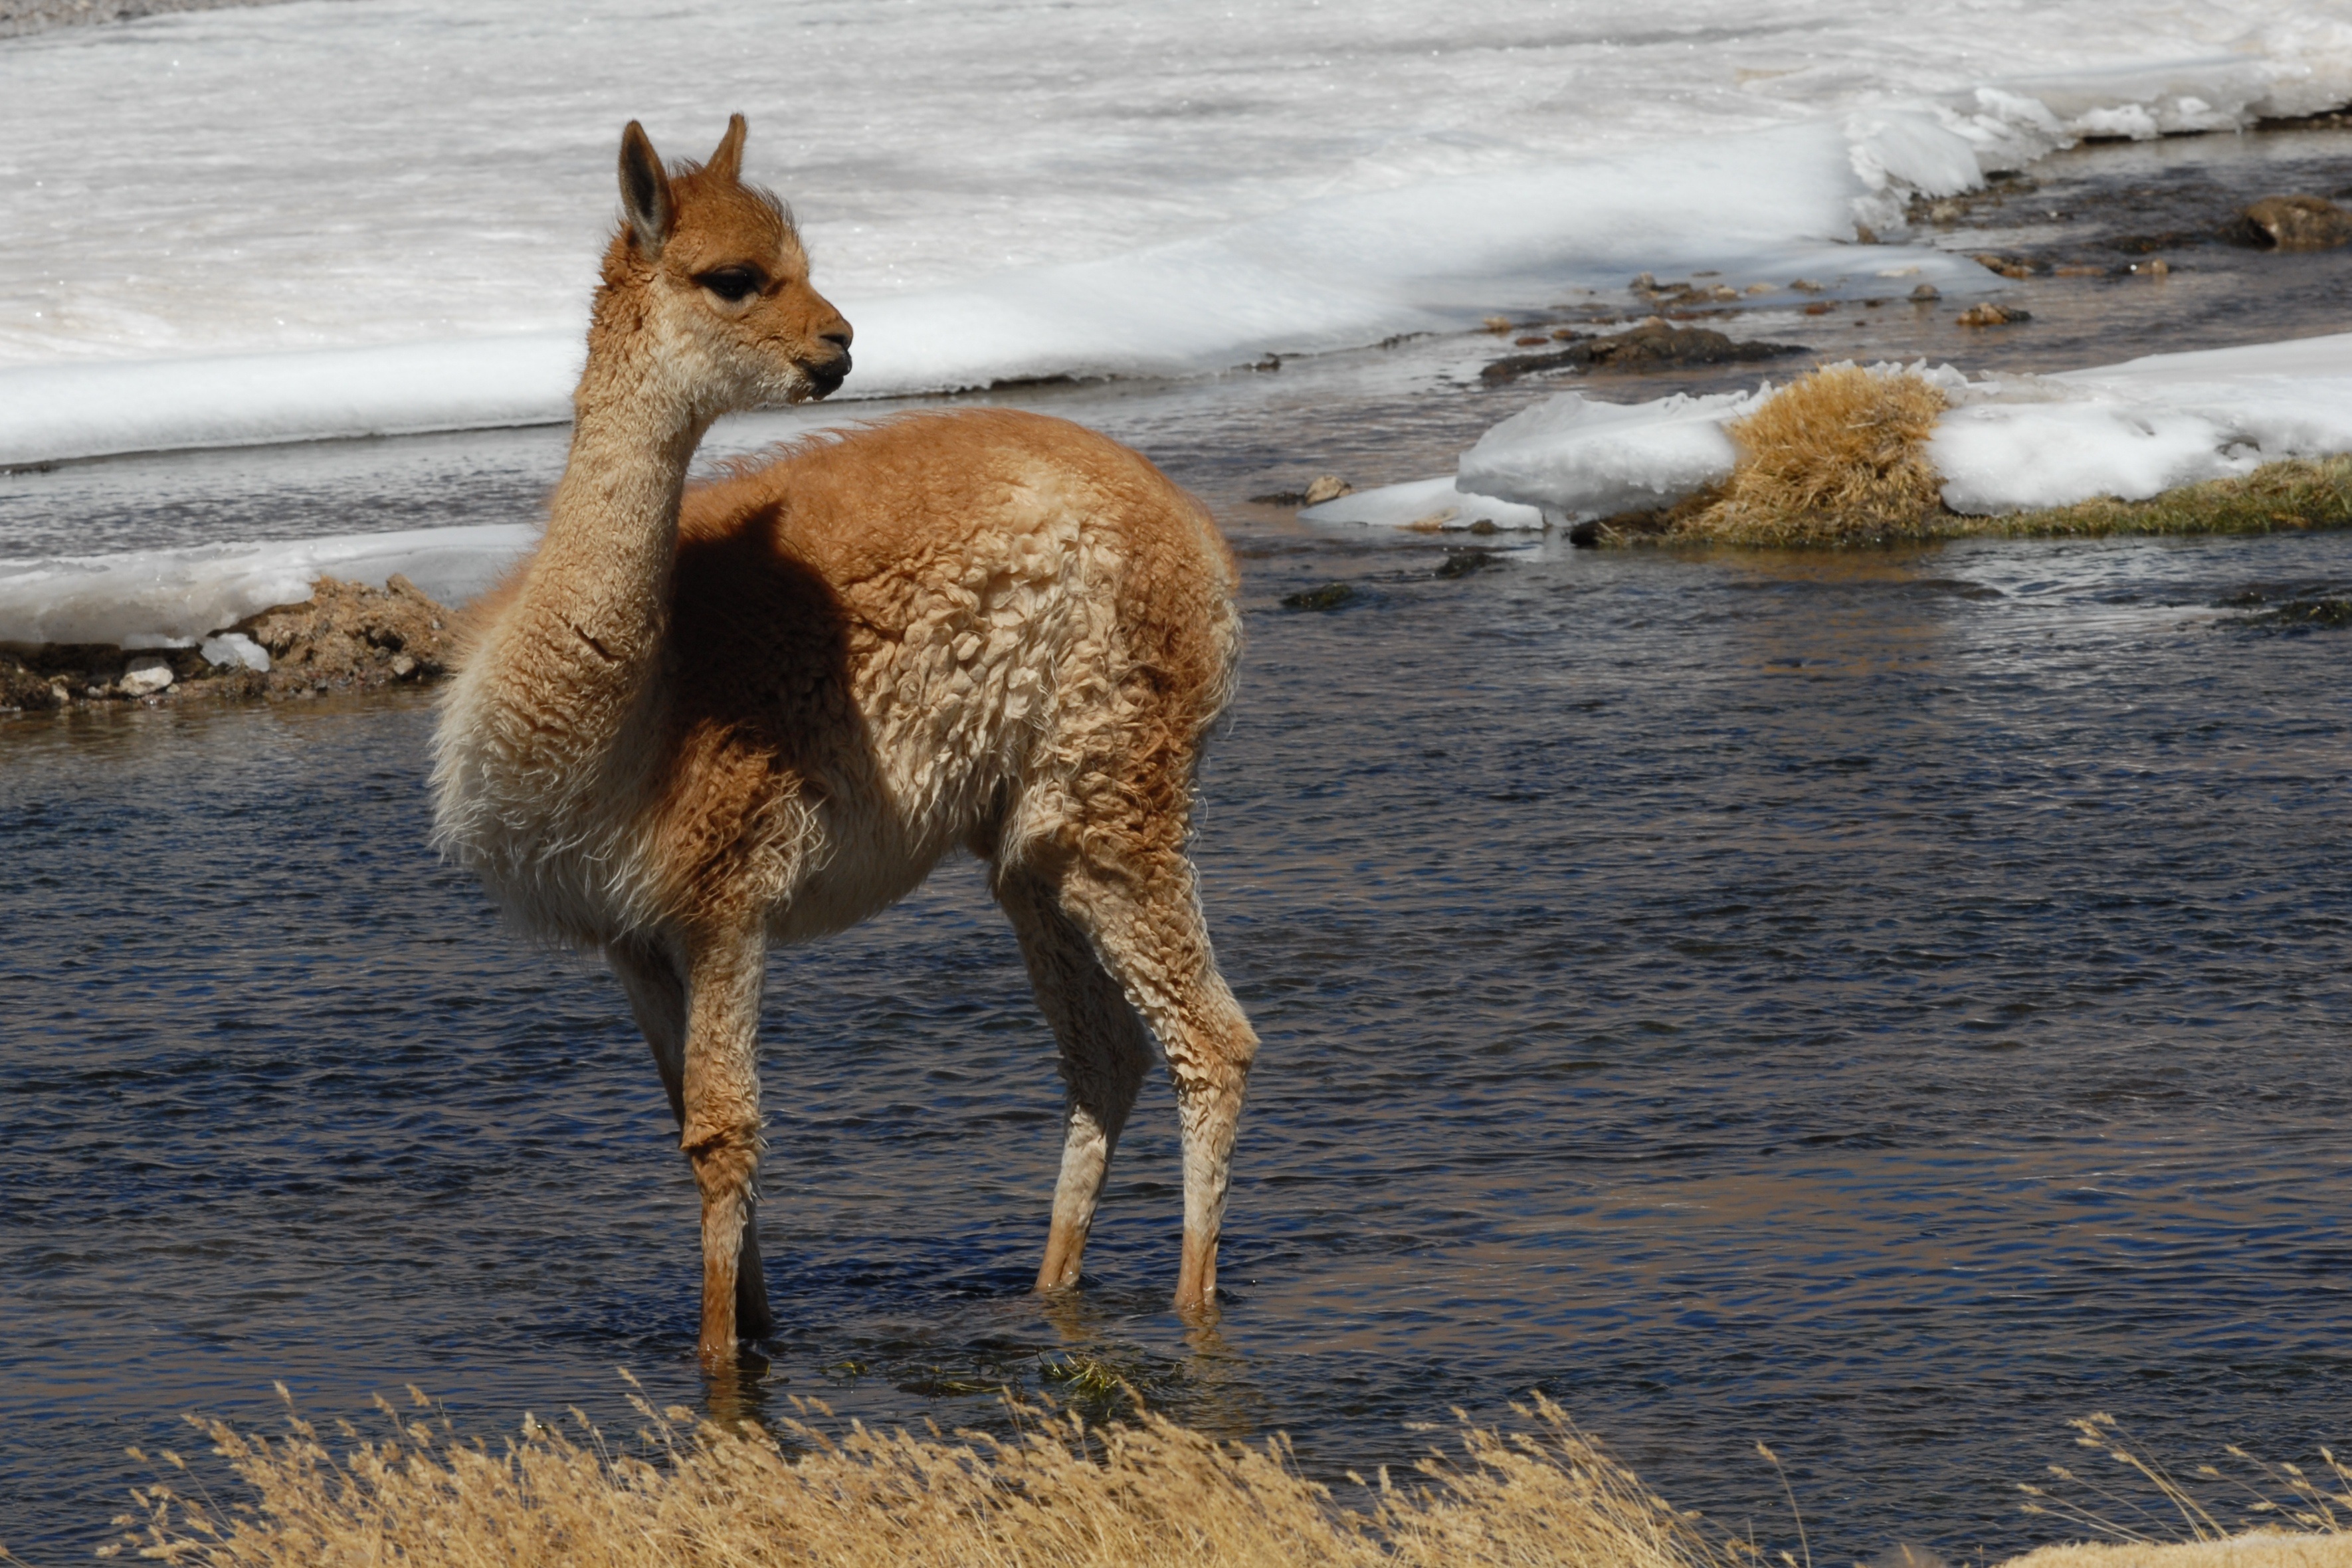
landscape, winter, river, wildlife, mammal, fauna, chile, alpaca, vertebrate, andes, vicuna